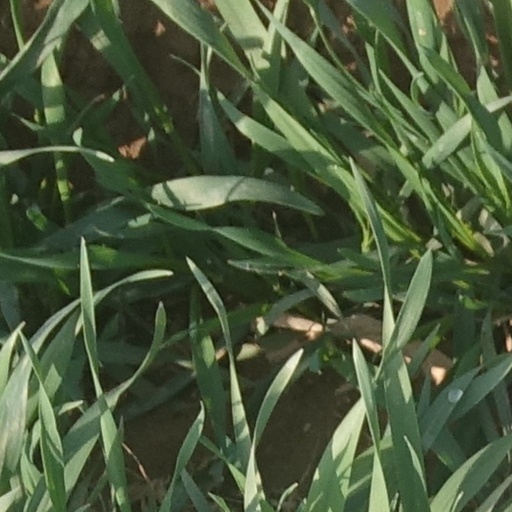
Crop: wheat